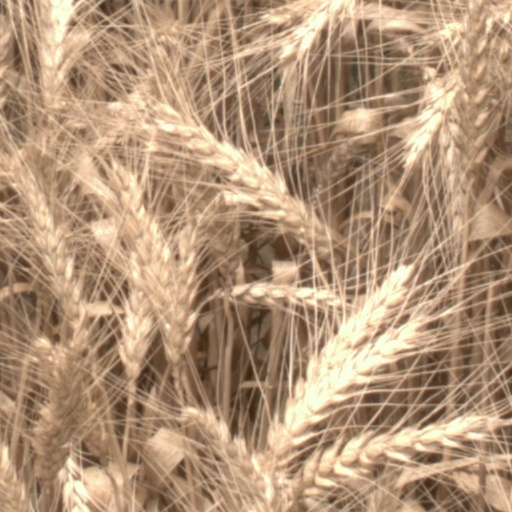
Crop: wheat